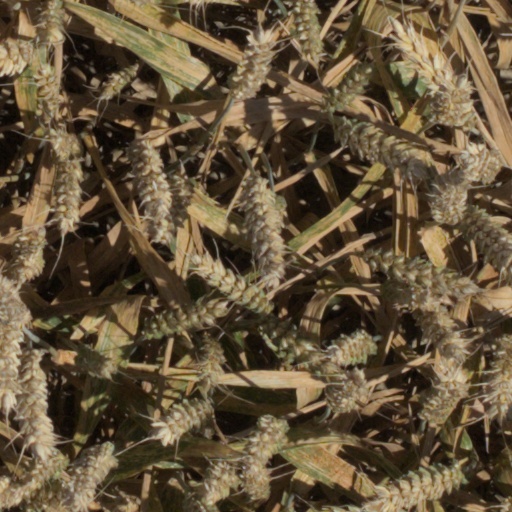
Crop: wheat